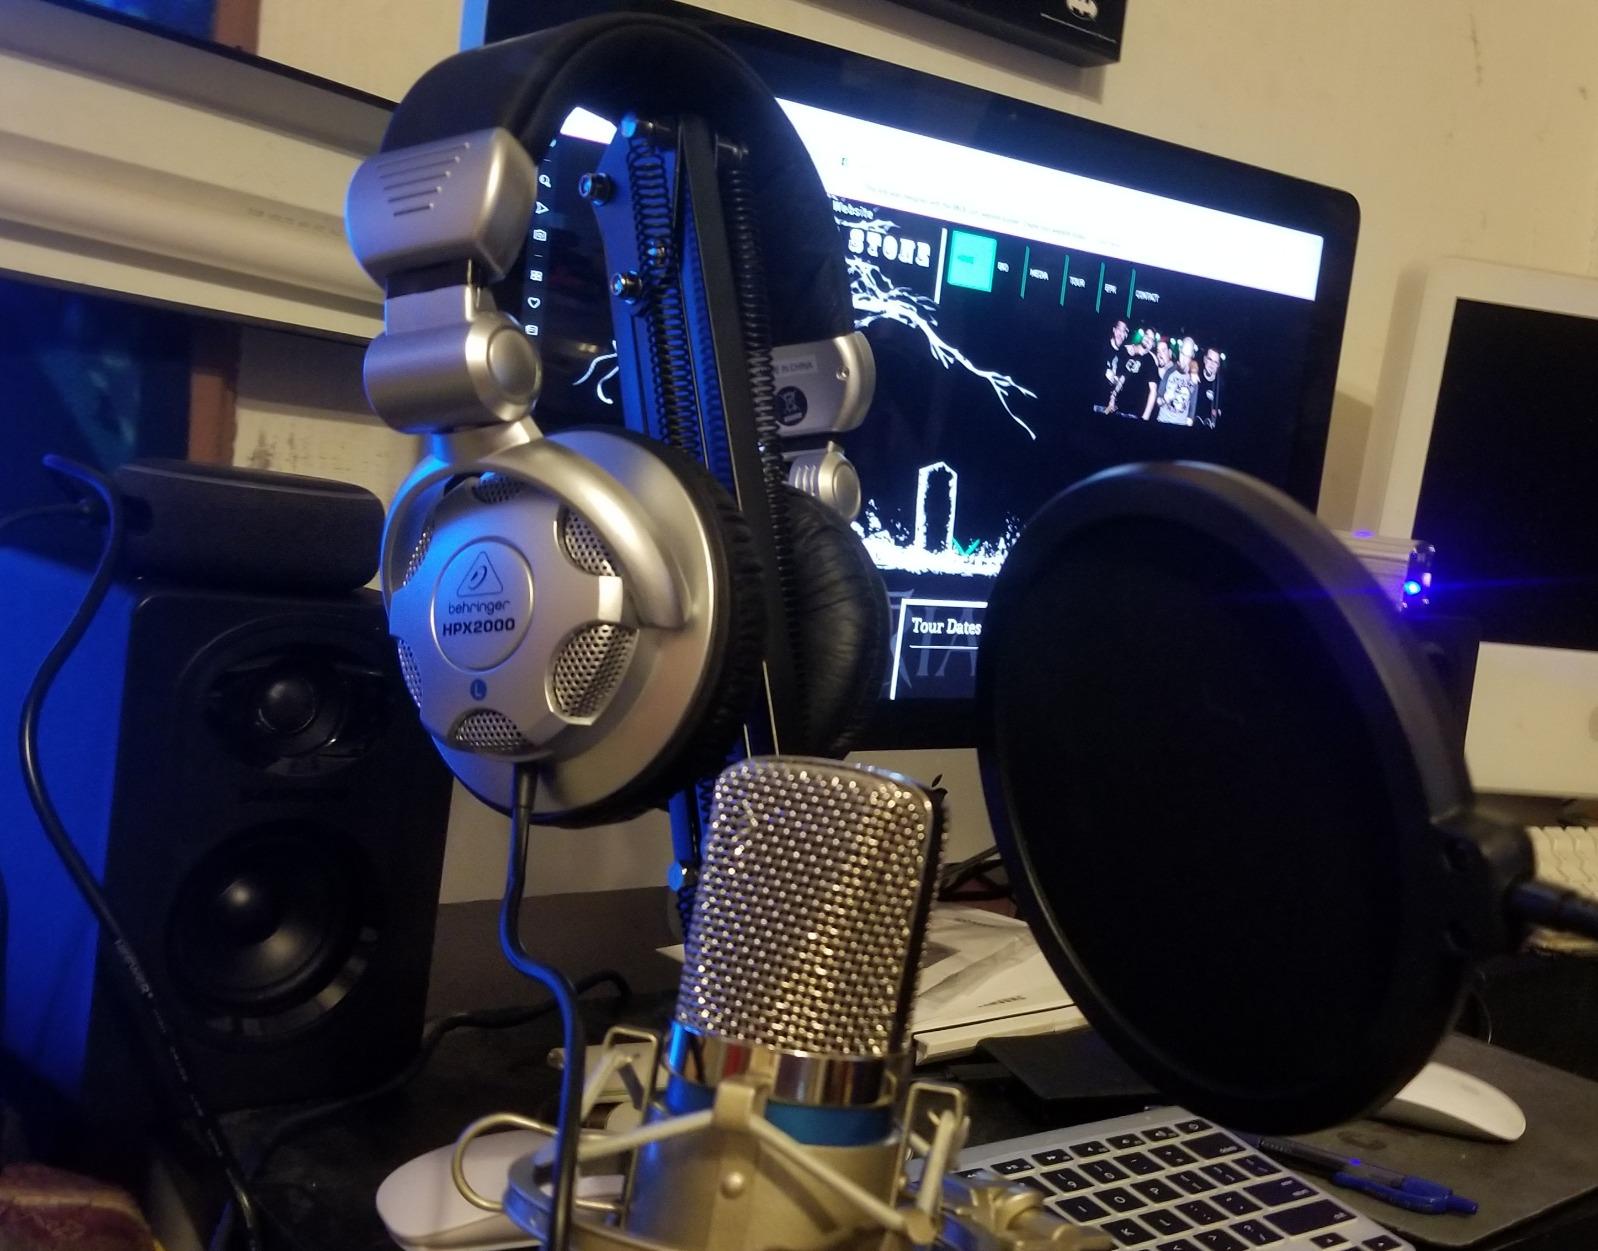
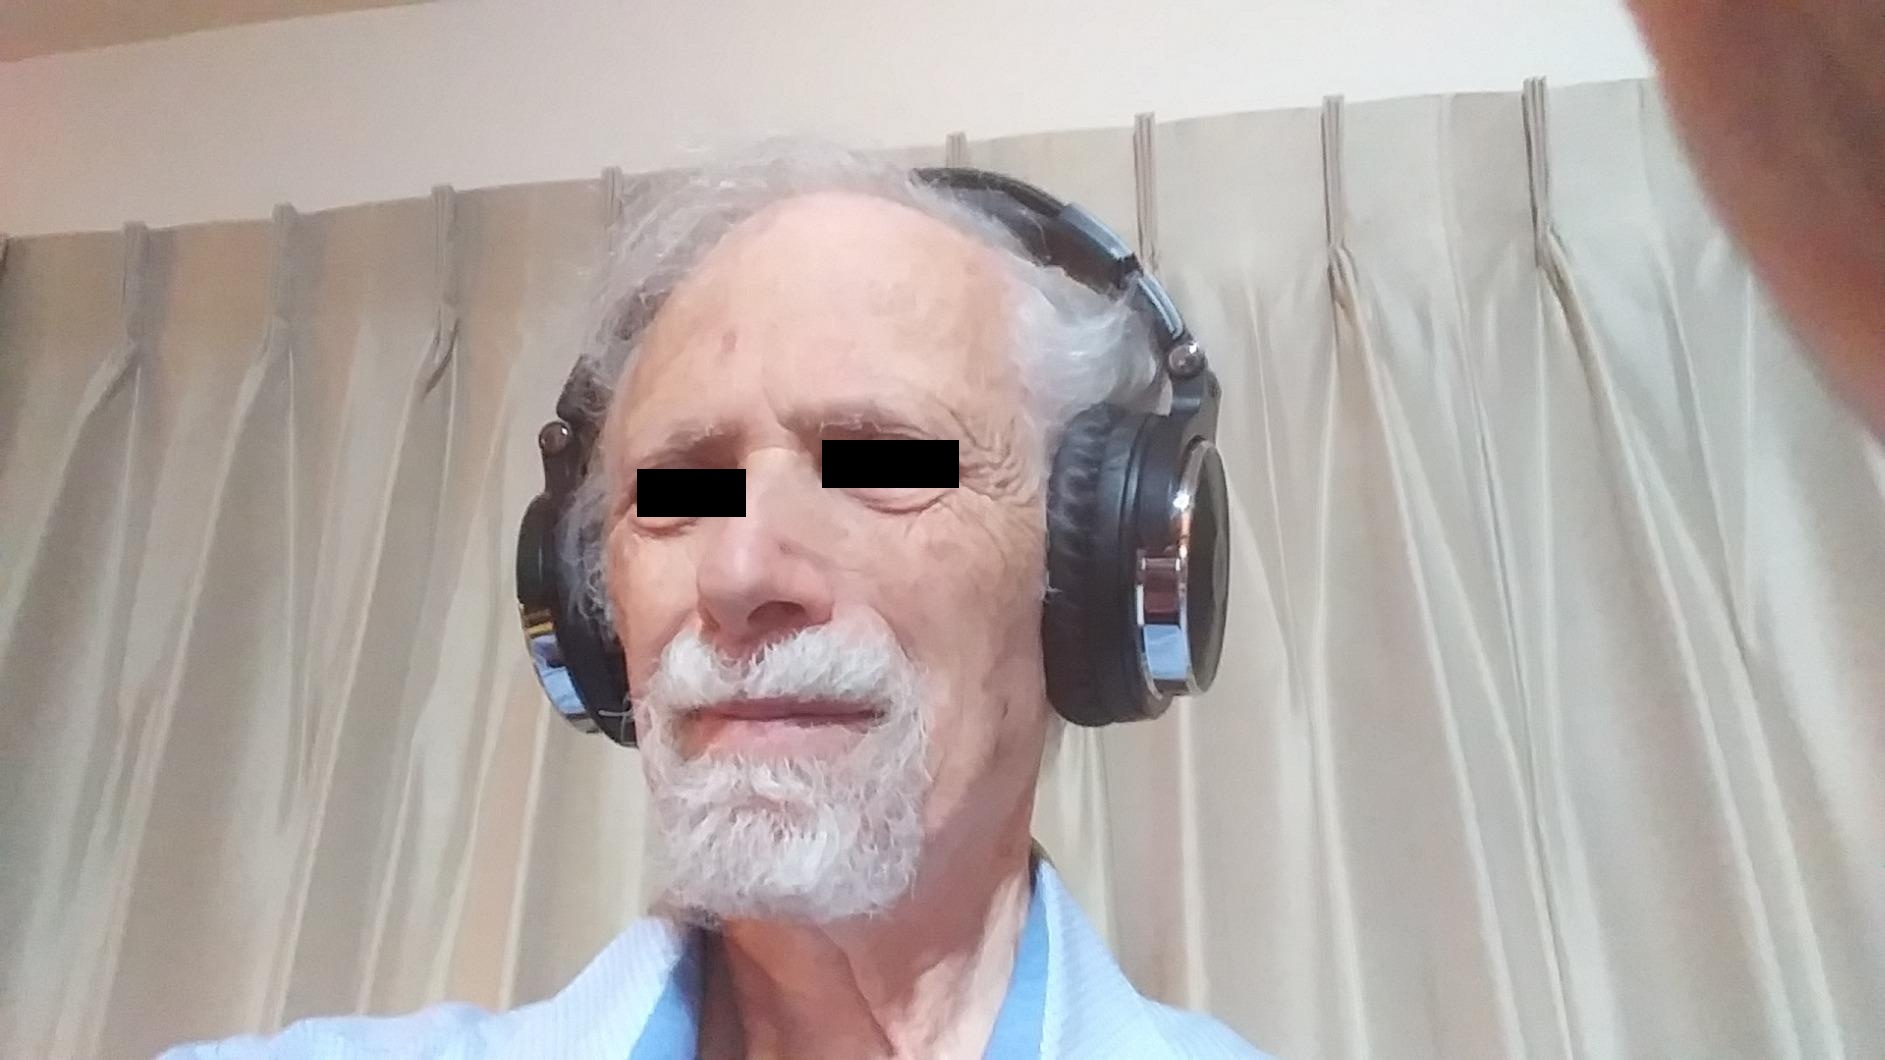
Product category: headphones
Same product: no